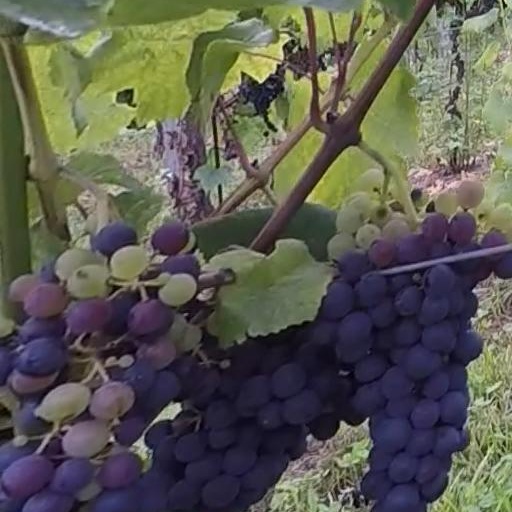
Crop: grape